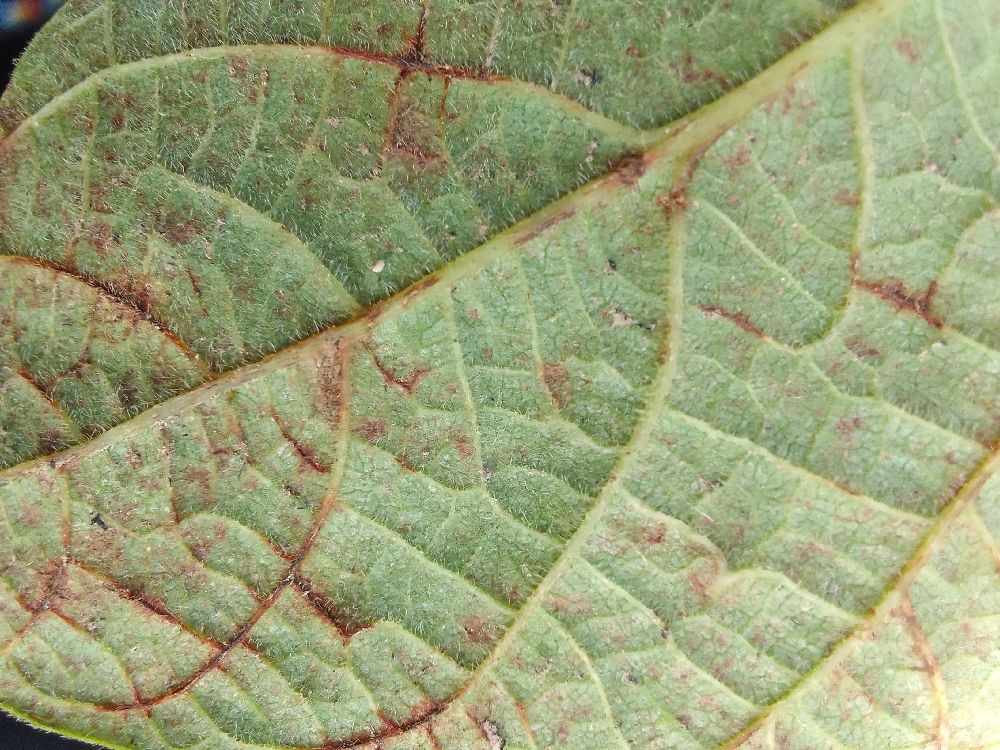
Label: anthracnose